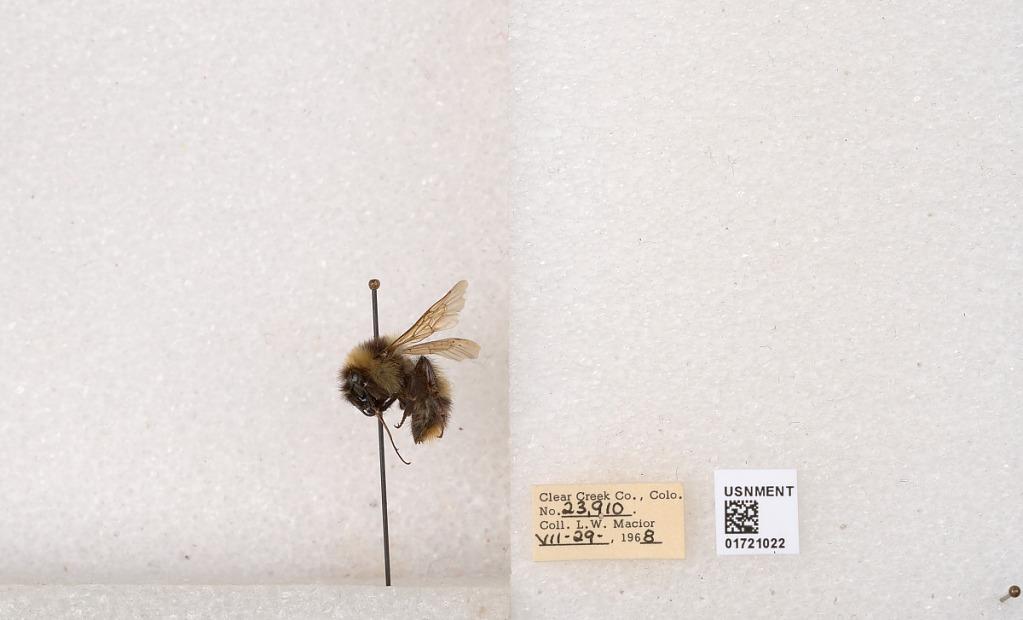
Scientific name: Bombus kirbyellus
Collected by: L. Macior
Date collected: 1968-7-29
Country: United States
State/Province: Colorado
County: Clear Creek
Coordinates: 39.6891, -105.644